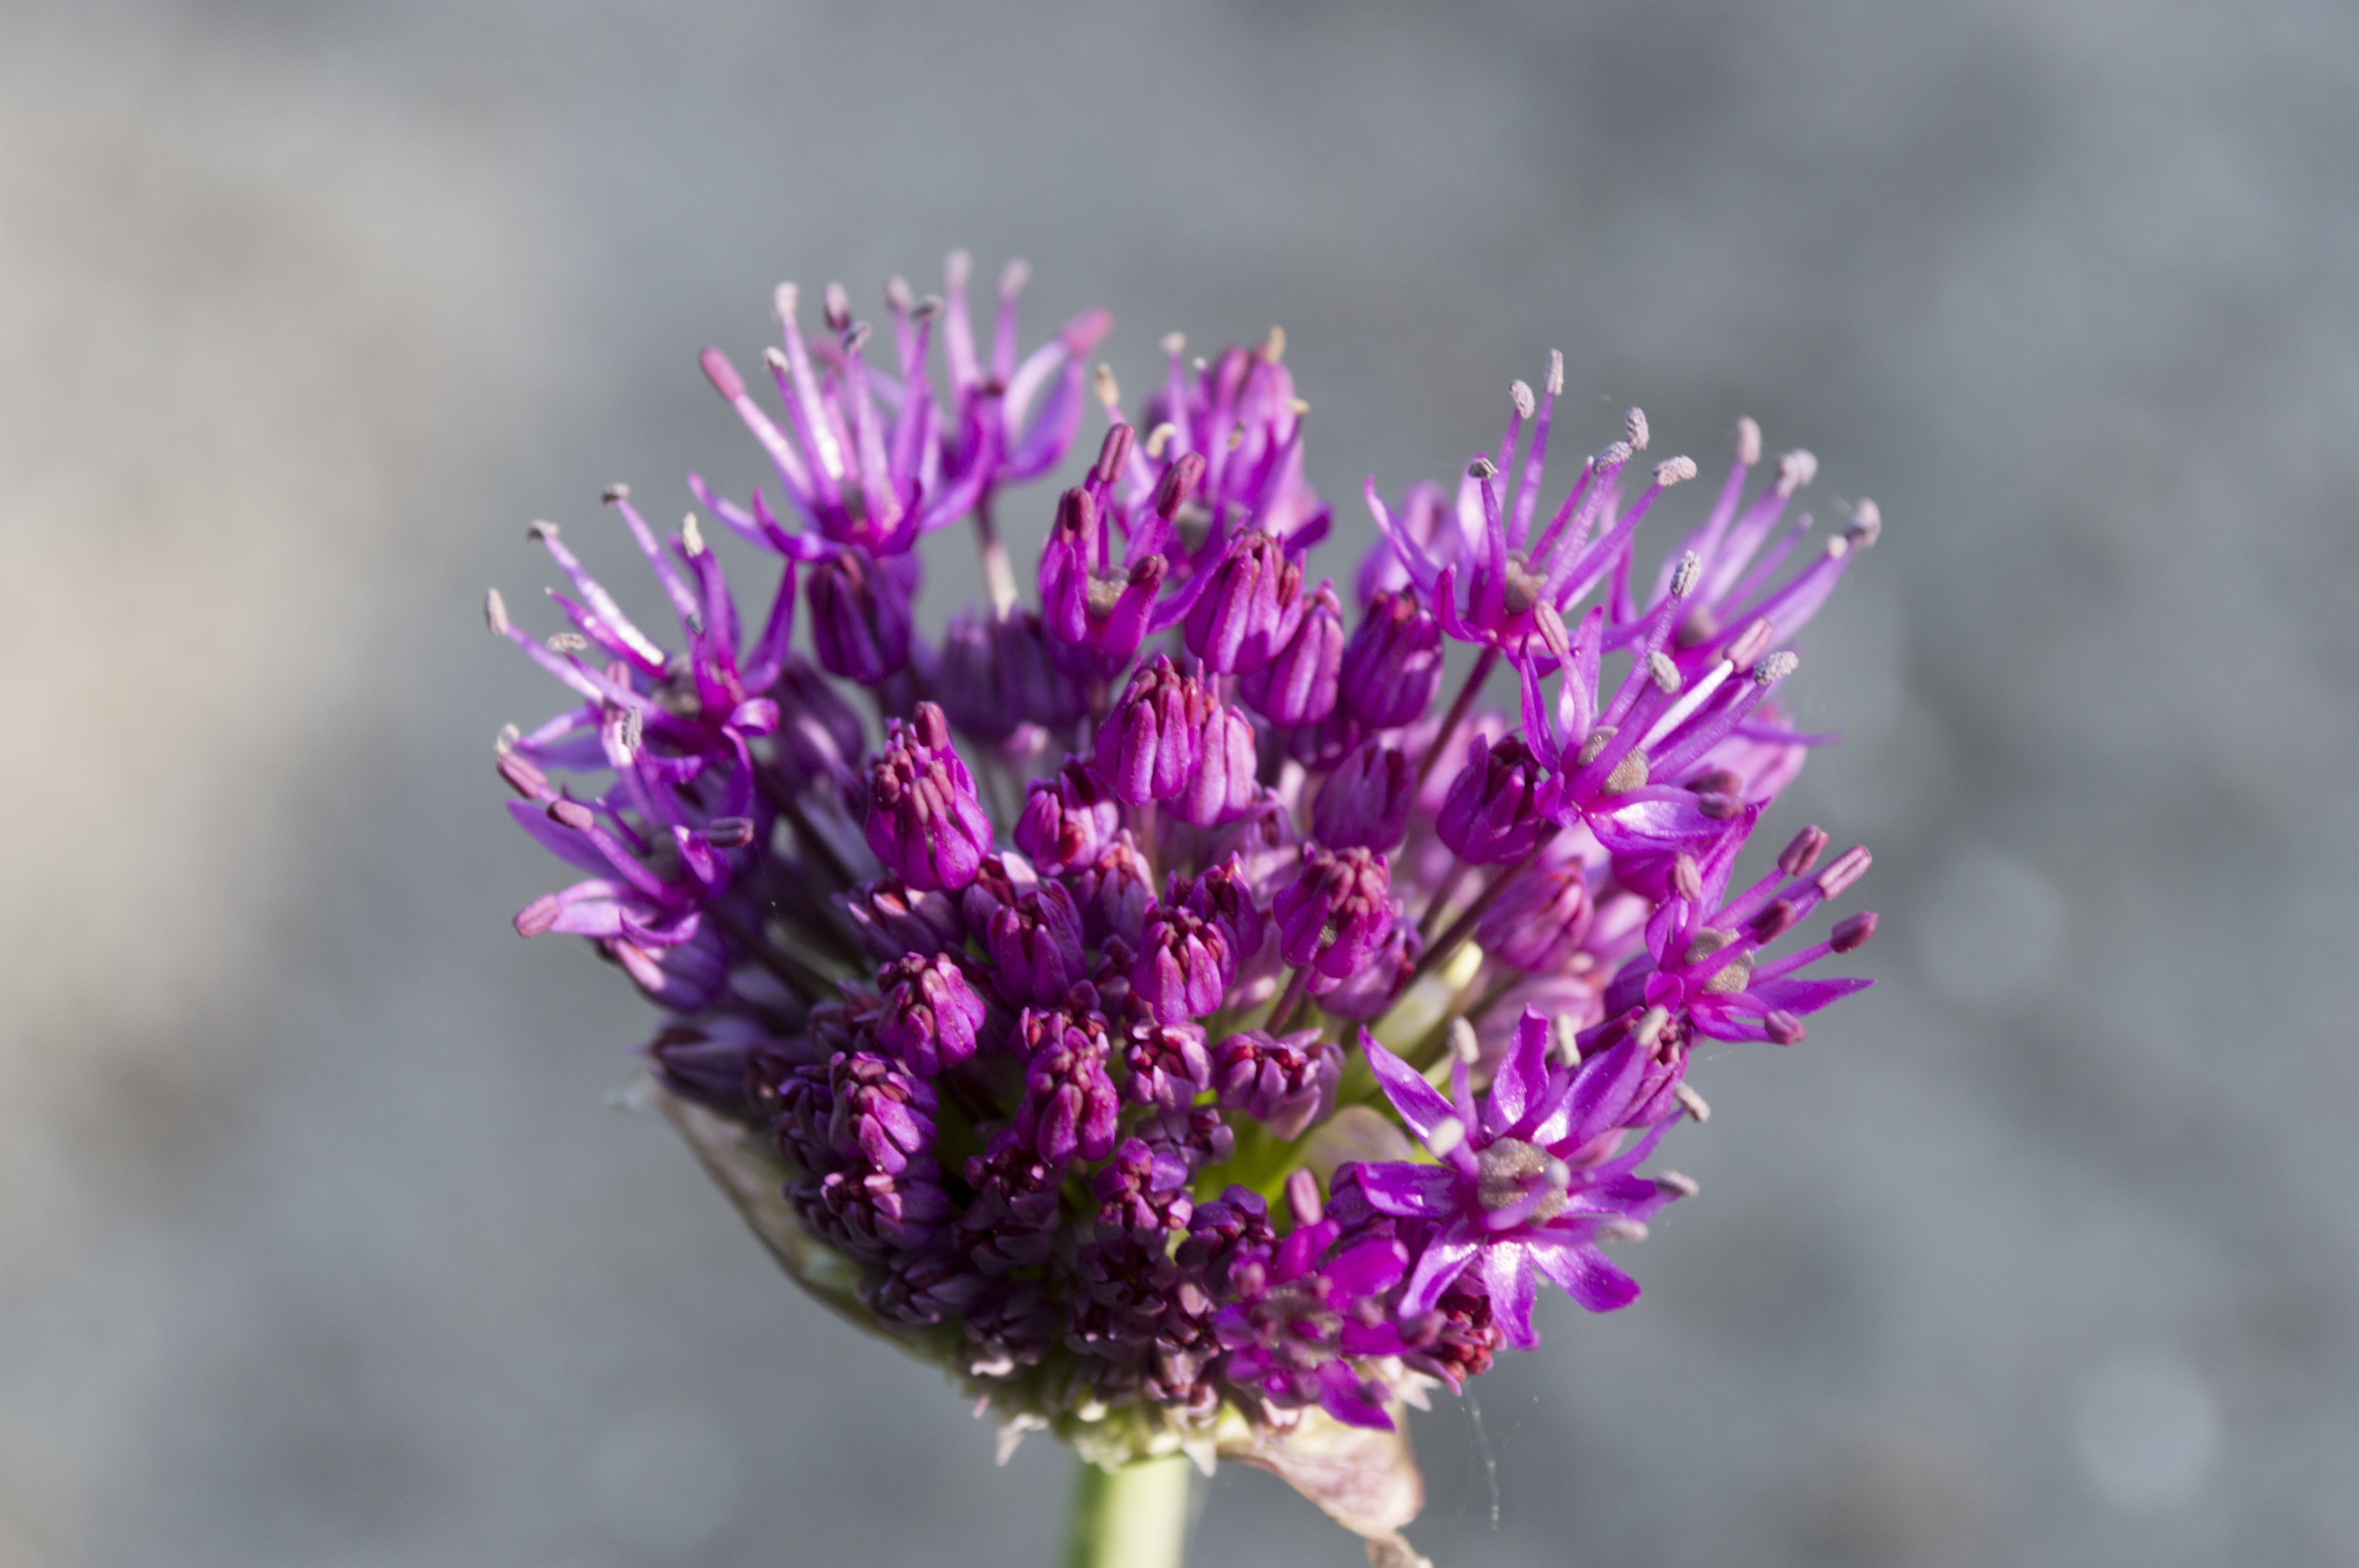
nature, blossom, plant, flower, purple, petal, bloom, summer, herb, produce, insect, botany, flora, lavender, wildflower, flowers, in bloom, close up, pink flower, macro photography, garden plant, flowering plant, land plant, onion genus, english lavender, akkelei